Chevrolet Monte Carlo

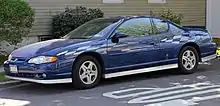
2003 Pace Car edition

For 1986, there were four distinct body styles available. The base model Sport Coupe was still available with the same general body panels that it had since 1981, but featured new "aero" side mirrors similar to those on Camaros and Chevrolet Corvette of the 1980s. New for the 1986 model year was a Luxury Sport model with a revised front fascia, new "aero" side mirrors, and an updated sleek-looking rear fascia. The LS front fascia included "Euro" headlights with removable bulbs in a glass composite headlamp housing, versus the smaller sealed beam glass headlights of previous years. The rear bumper of the LS no longer had a "notch" between the bumper and trunk, and the taillights wrapped around so that they were visible from the sides of the car. The 1986 Super Sport model incorporated "aero" mirrors yet utilized the previous year's styling for the rear bumper.